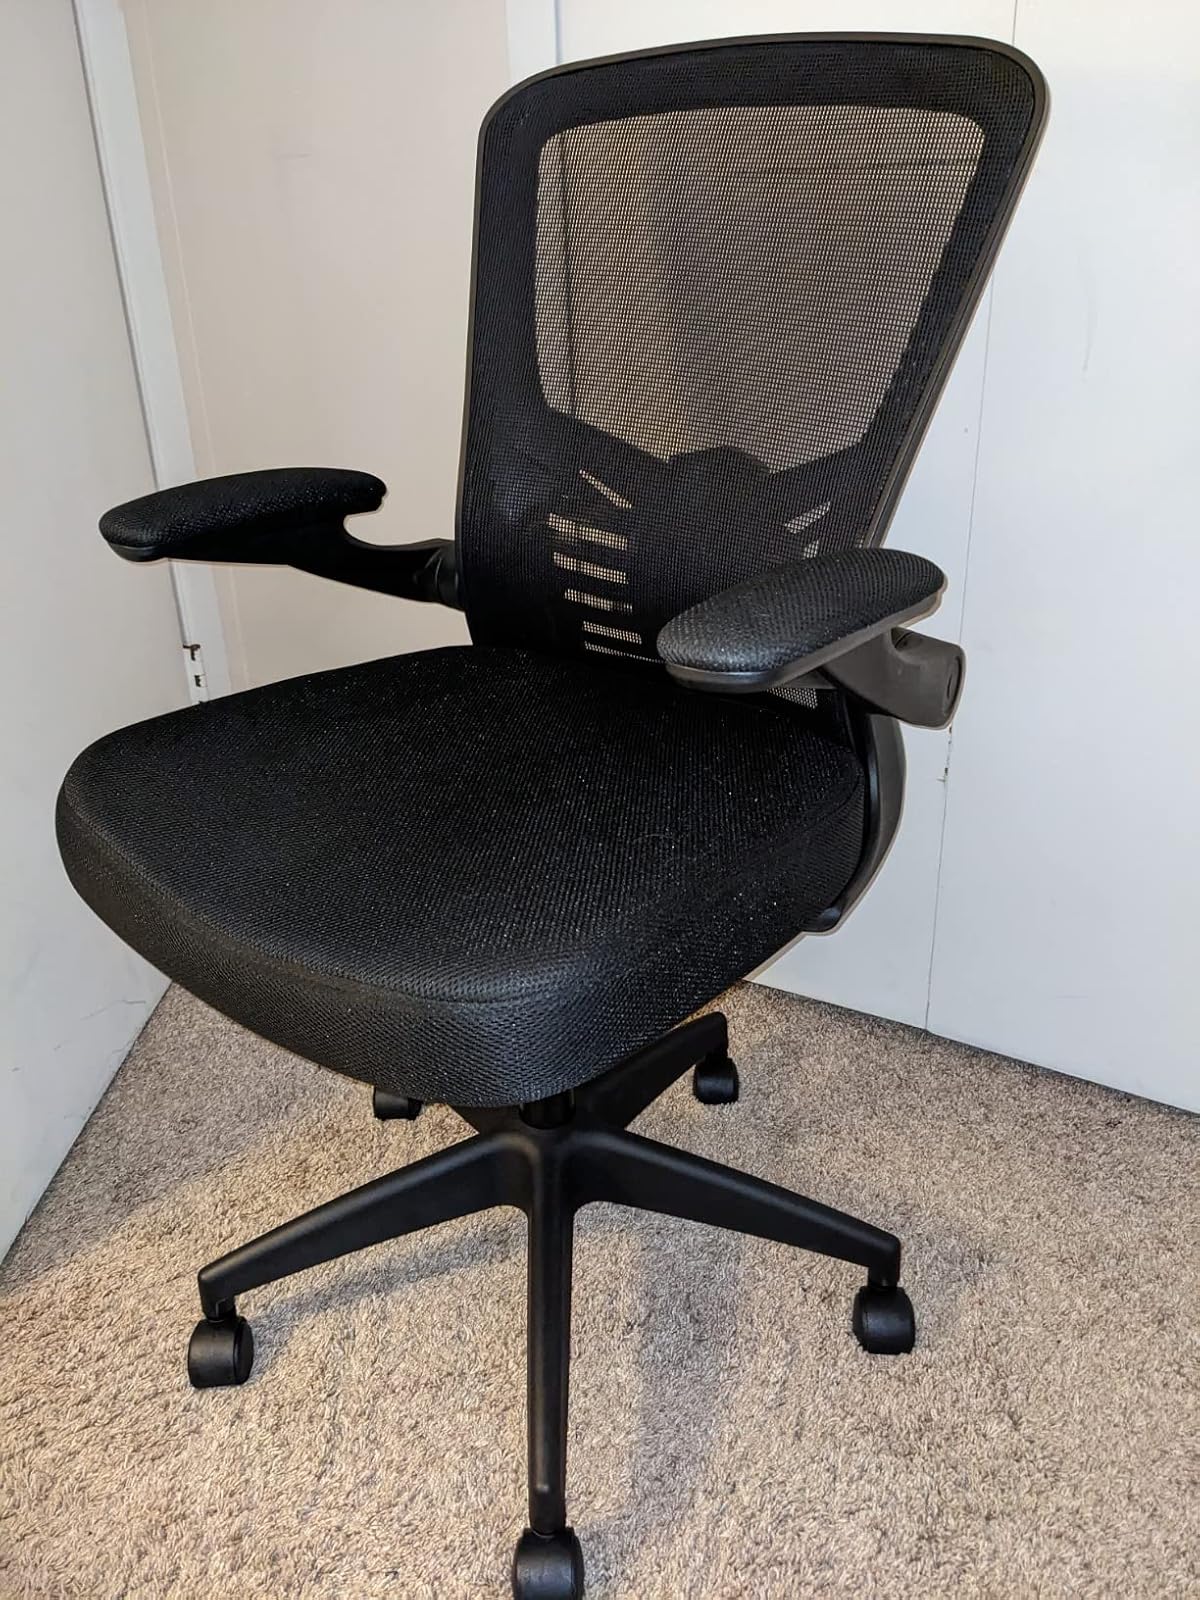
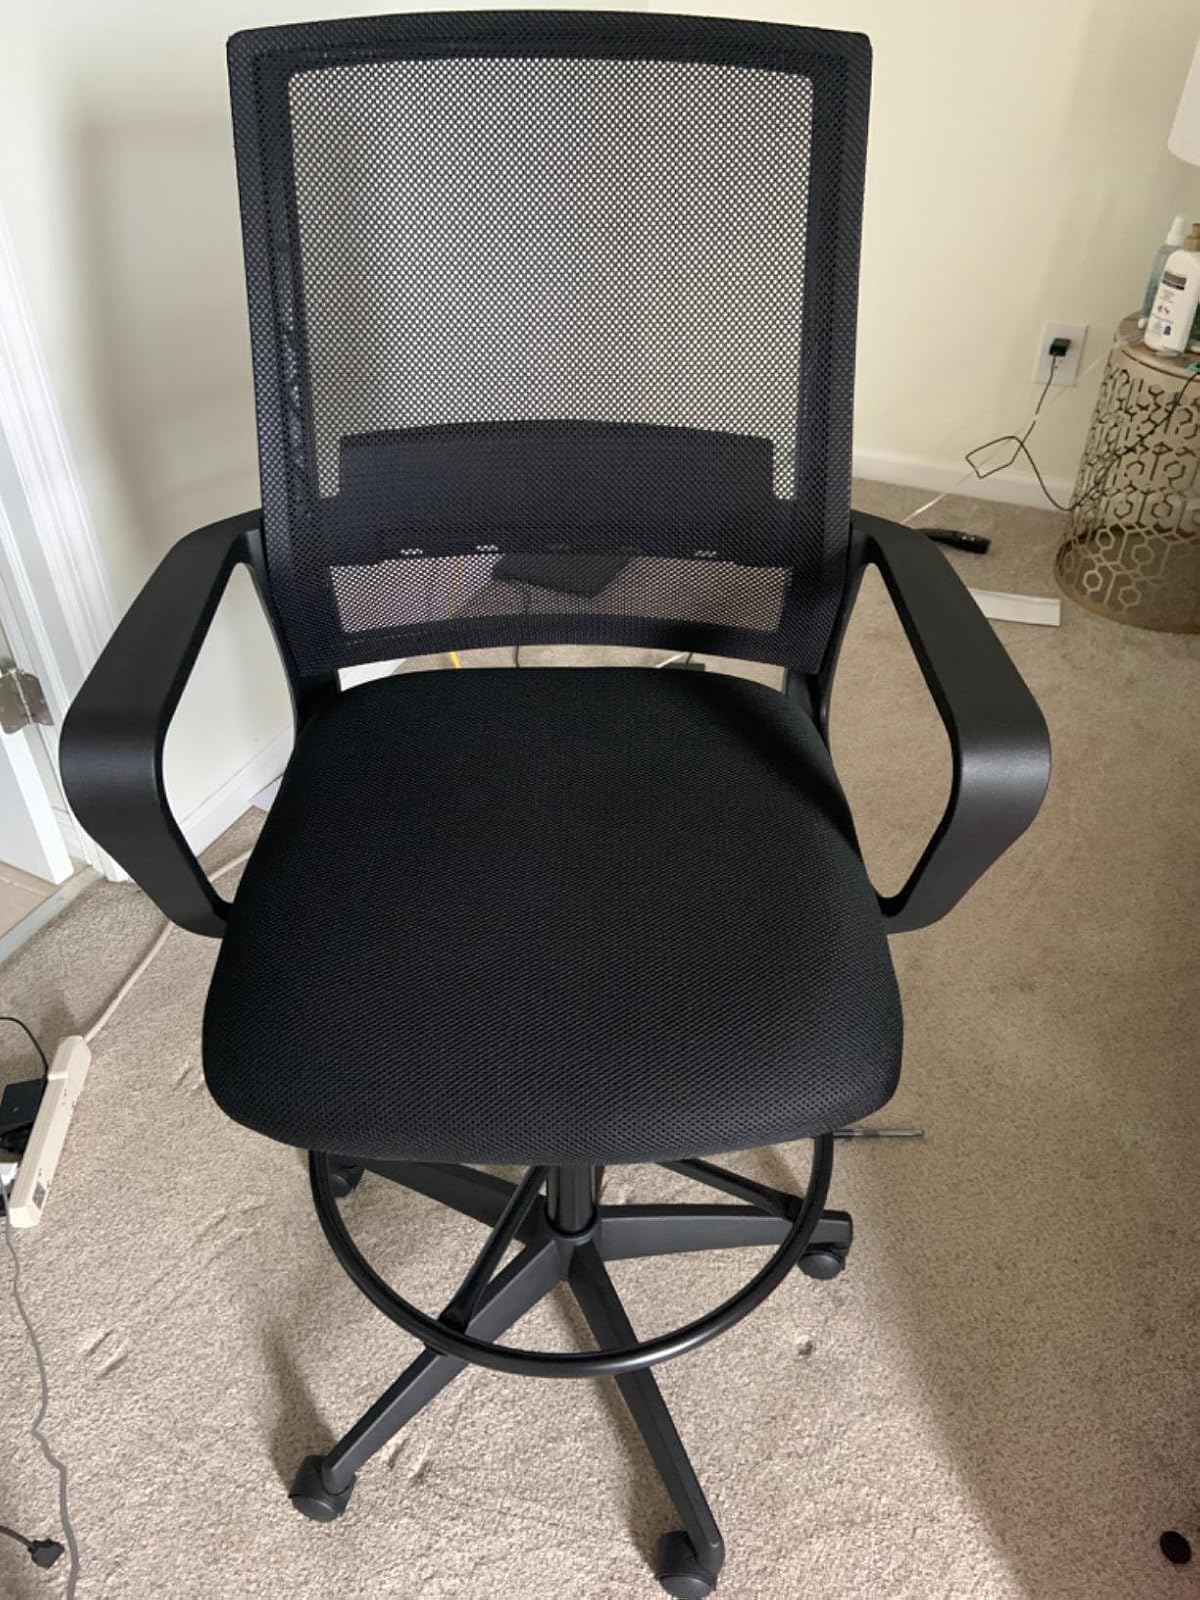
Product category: items_chair
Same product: no